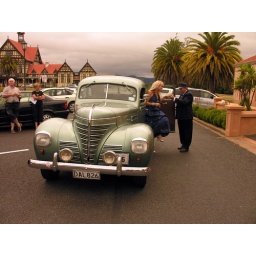
Chauffeur helps girl alight from classic car in Rotorua Government Gardens.